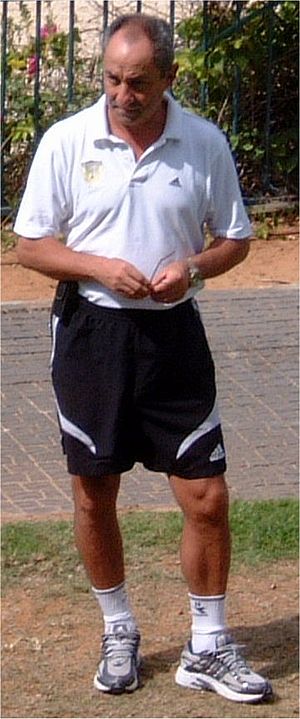
Osvaldo Ardiles
Osvaldo Ardiles
Osvaldo César Ardiles, også kendt som Ossie, var en argentinsk fodboldspiller, i dag fodboldtræner. Som en midtbanespiller havde han stor succes i Tottenham Hotspur sammen med landsmanden Ricardo Villa og engelske Glenn Hoddle.